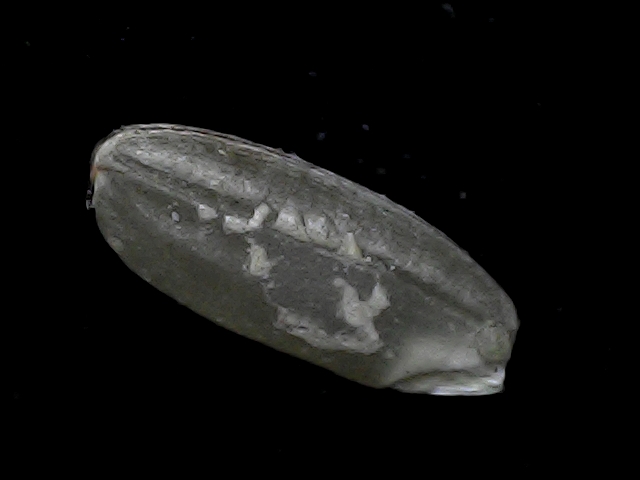
Rice variety: BD93